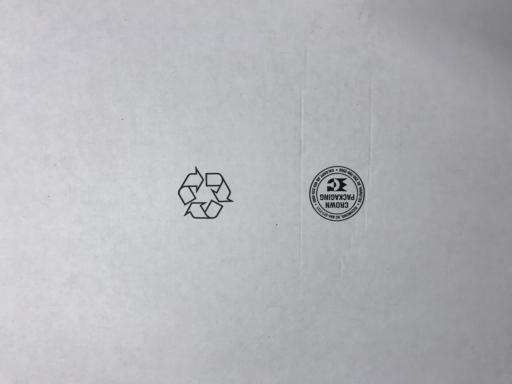
Waste category: cardboard